John C. Breckinridge Memorial

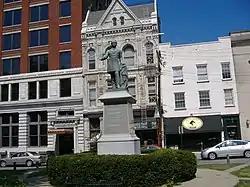

The John C. Breckinridge Memorial, originally on the courthouse lawn of Lexington, Kentucky, was placed on the National Register of Historic Places on July 17, 1997, as part of the Civil War Monuments of Kentucky MPS. It commemorates John C. Breckinridge, who was born and died in Lexington. He was Vice President for James Buchanan and ran against Abraham Lincoln in the 1860 United States presidential election, winning nine Southern states. He served in the Confederate States Army, and was the last Confederate States Secretary of War, fleeing the country after the South lost.